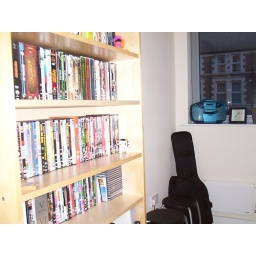
DVD's and guitar in office